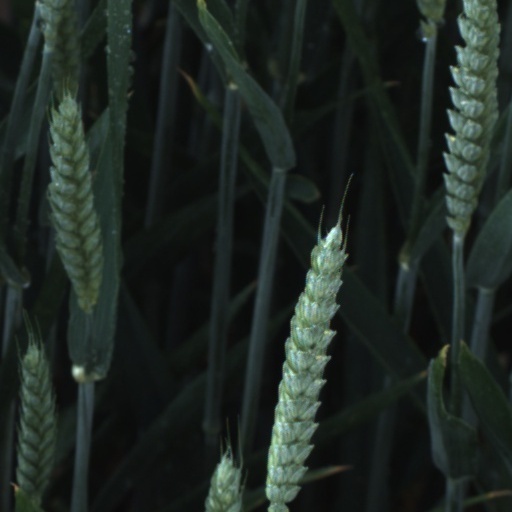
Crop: wheat